Jodel D.11

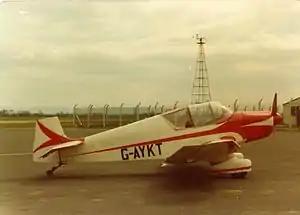
SAN Jodel D.117

The Jodel D.11 is a French two-seat monoplane designed and developed by Société Avions Jodel in response to a French government request for a low-wing aircraft for use by the nation's many emerging flying clubs.